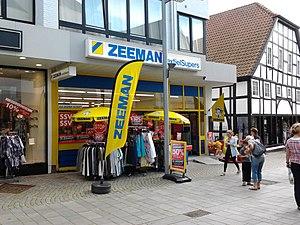
Zeeman est un groupe de magasins de vêtements hollandais, fondé en 1967, avec plus de 1 200 magasins aux Pays-Bas, en Allemagne, en Belgique, en France, au Luxembourg et en Espagne.